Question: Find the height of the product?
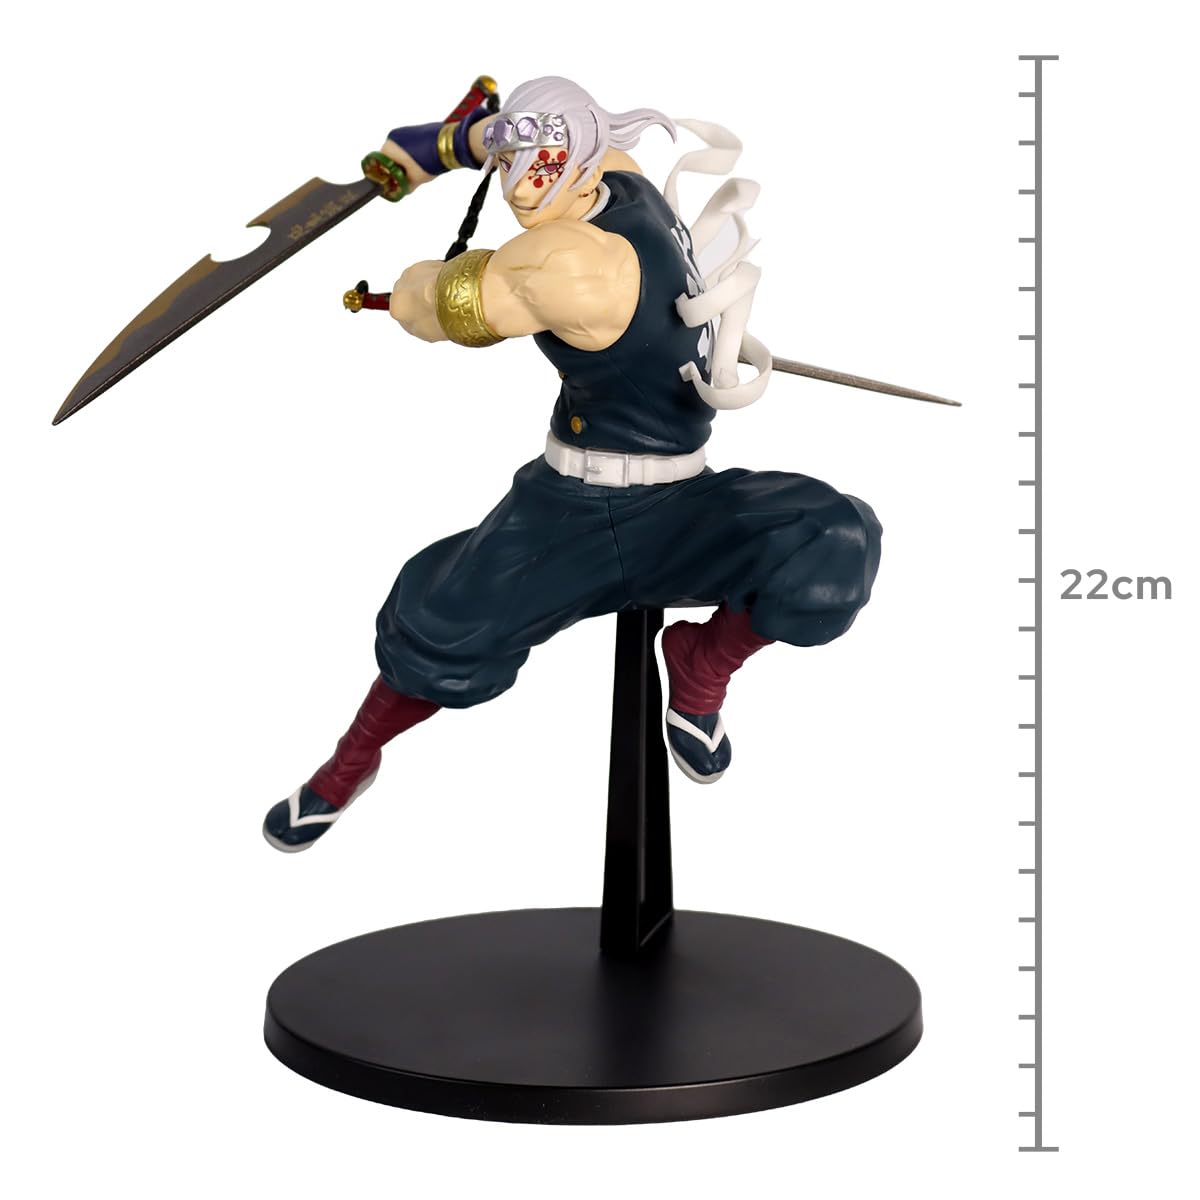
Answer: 22.0 centimetre